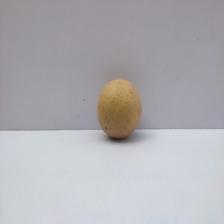
Size: Medium